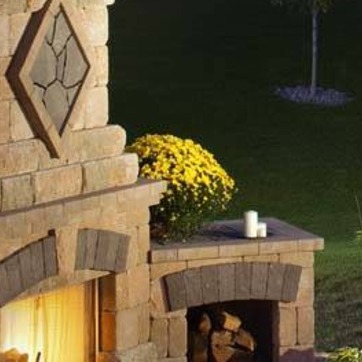
Material: foliage